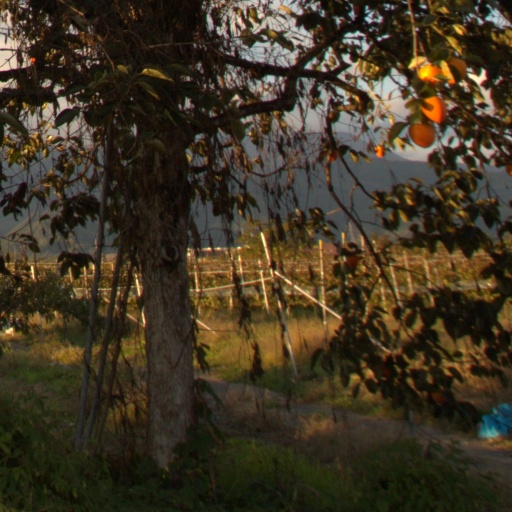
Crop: grape